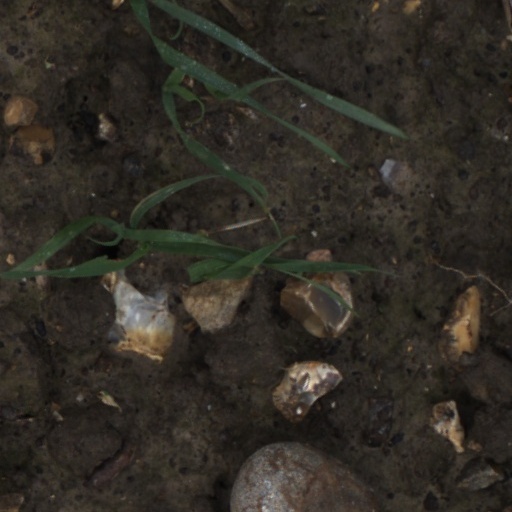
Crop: wheat